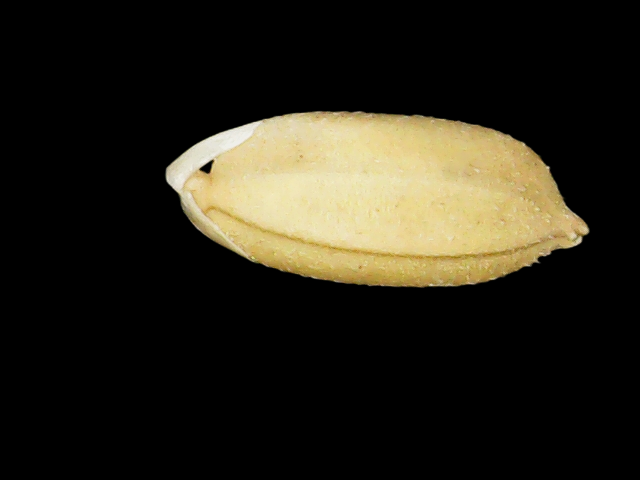
Rice variety: Binadhan08